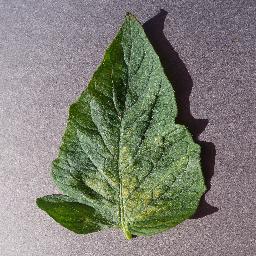
Label: Tomato___Spider_mites Two-spotted_spider_mite